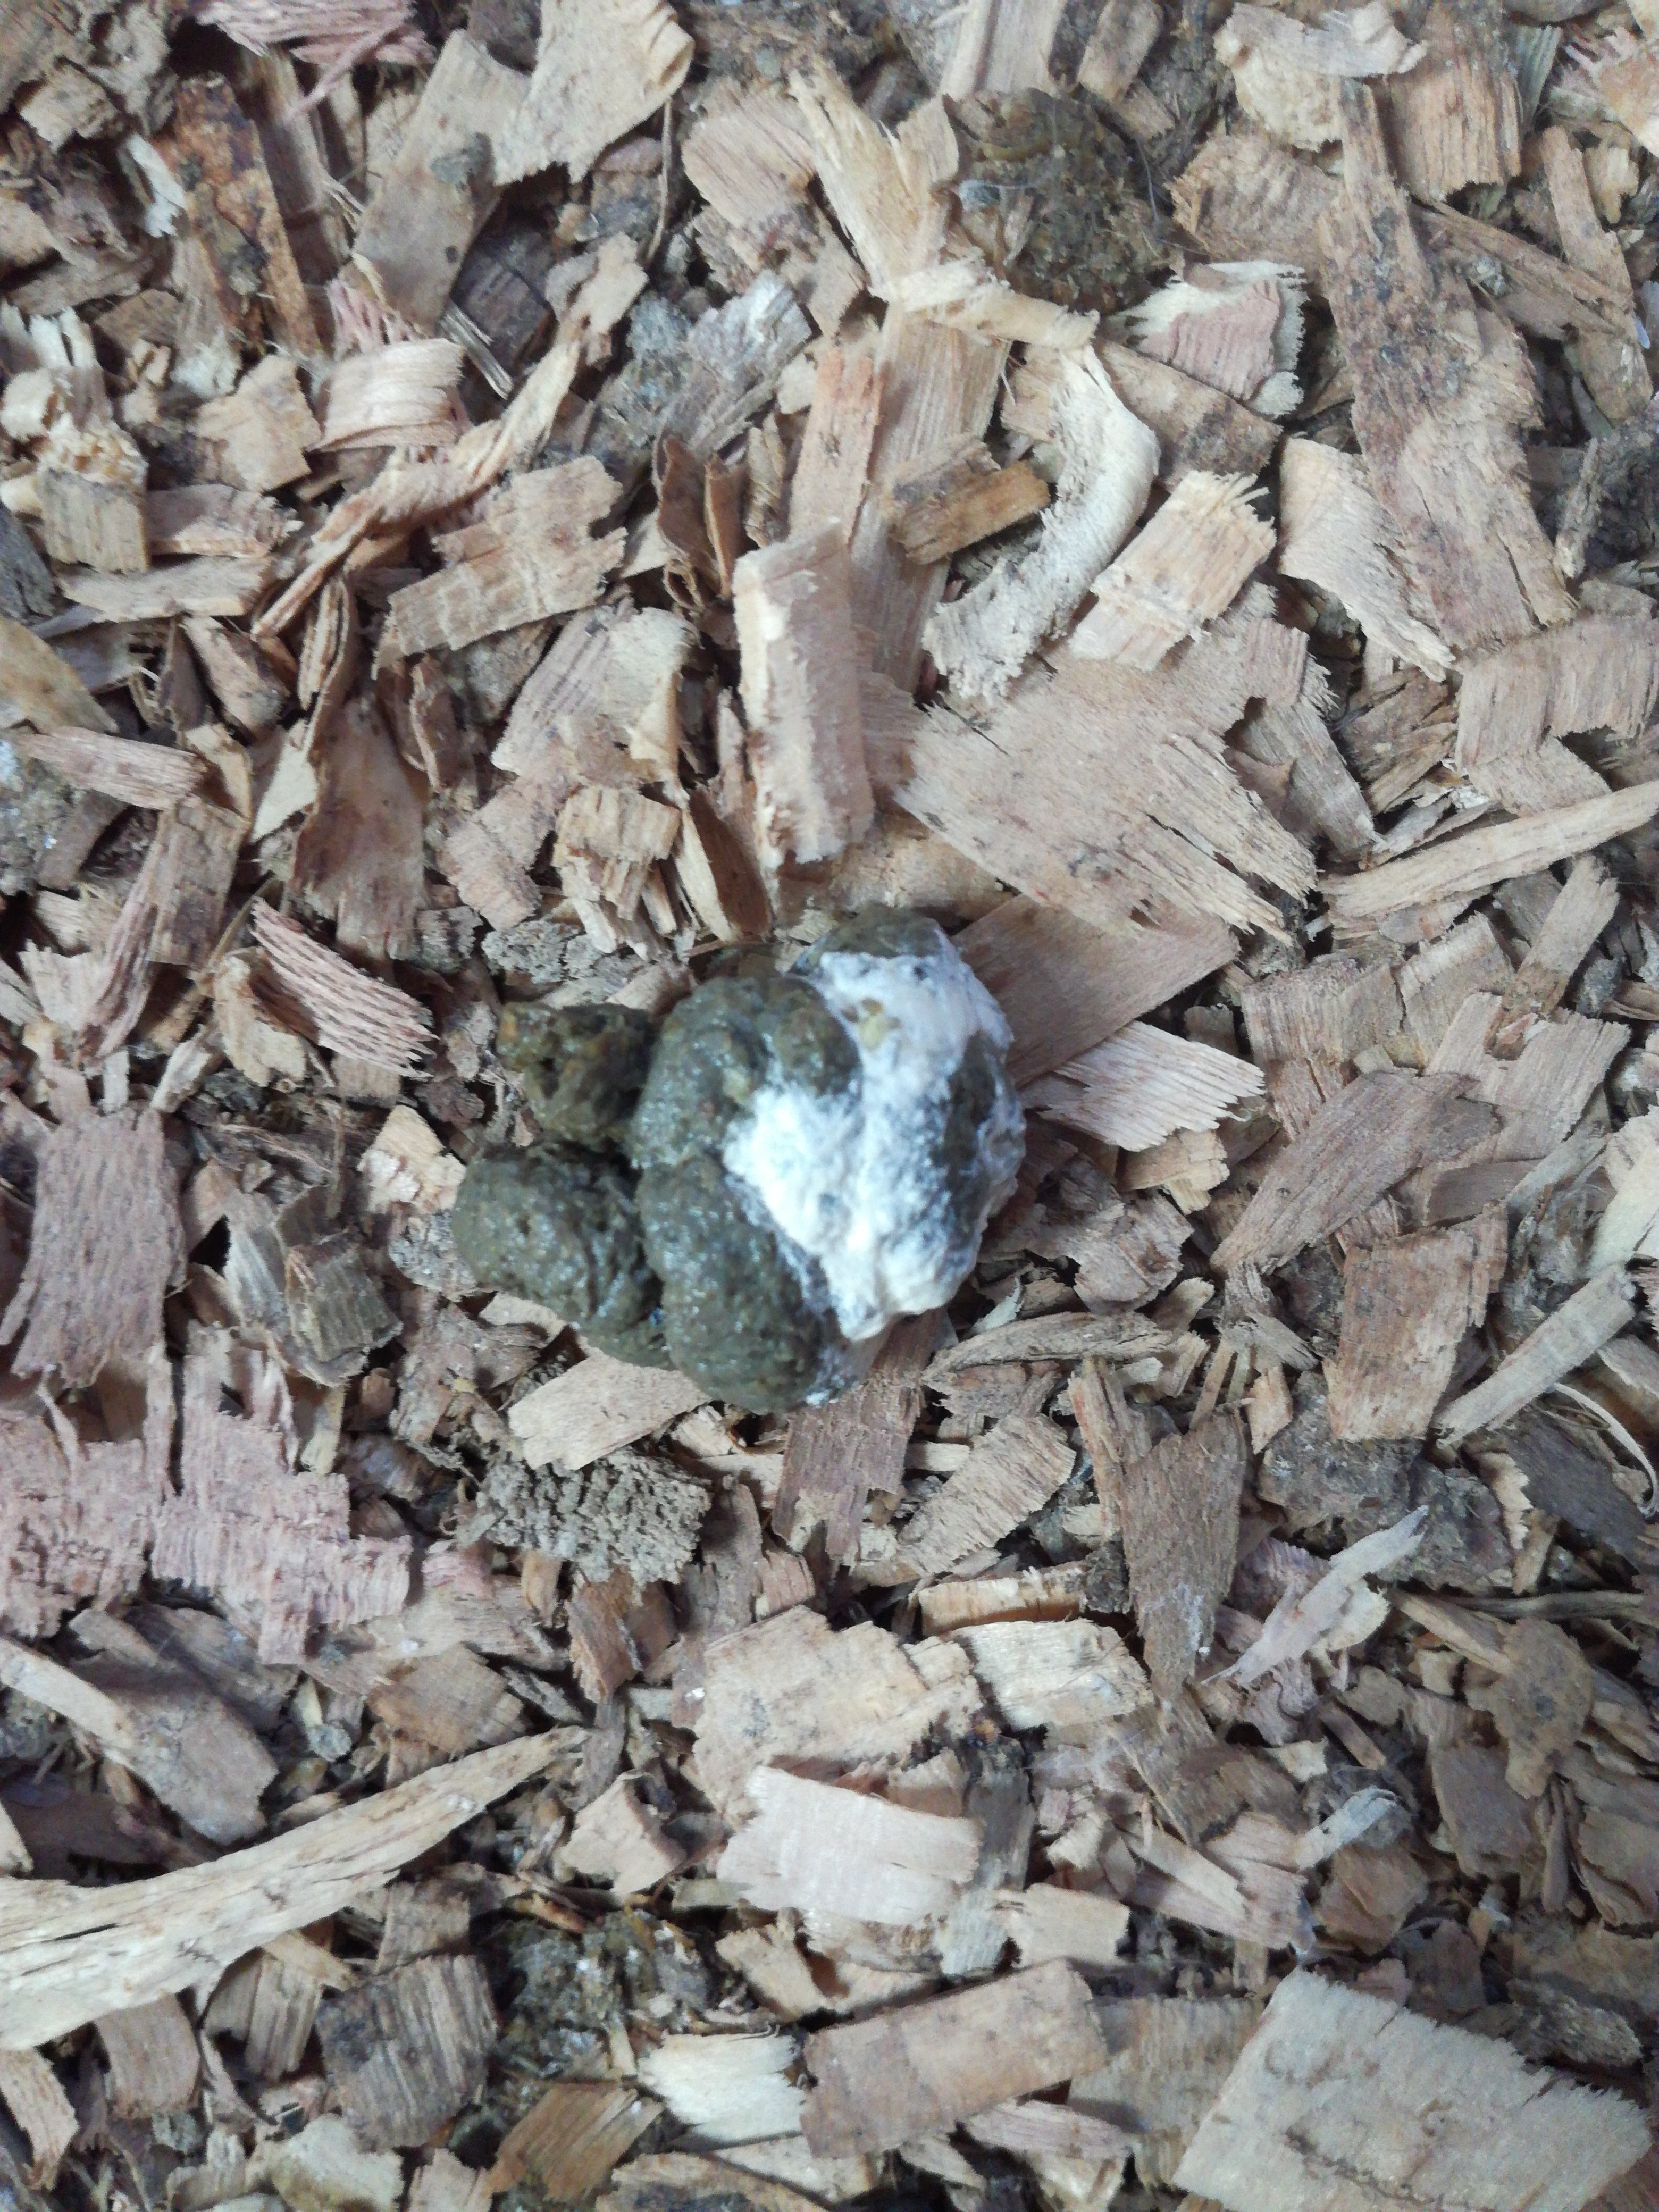
PCR-confirmed diagnosis: Healthy